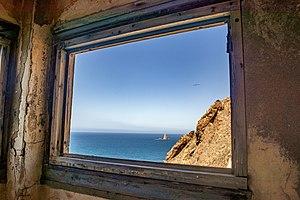
Le phare du Cap de l'Aiguille est un phare de jalonnement situé à l'extrémité nord-est de la baie d'Oran.